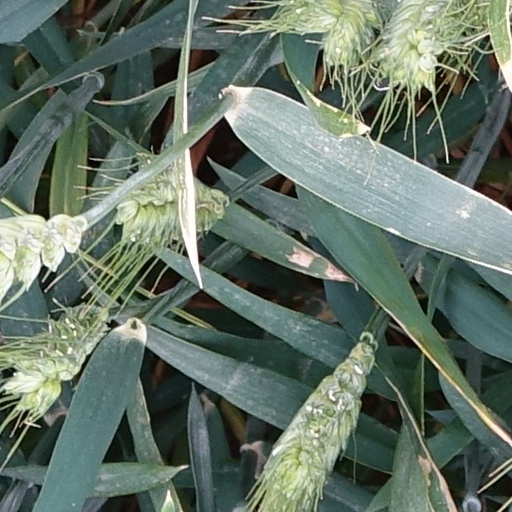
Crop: wheat